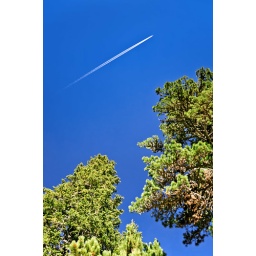
Plane leaving a white trail over a clear blue sky, while flying over a couple of green alpine trees.